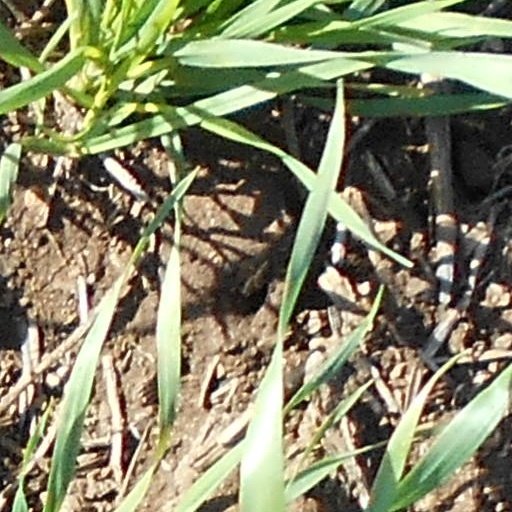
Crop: wheat